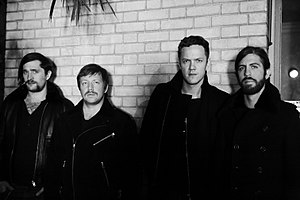
Imagine Dragons
Imagine Dragons fra venstre: Daniel Platzman, Ben McKee, Dan Reynolds og Daniel Wayne Sermon.
Imagine Dragons er et amerikansk indie rockband, bosat i Las Vegas, Nevada i USA. Bandet består af Daniel Platzman, Ben McKee, Dan Reynolds, og Daniel Wayne Sermon.